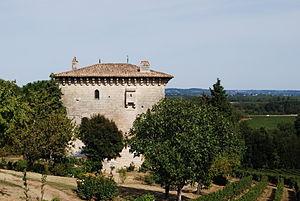
Tour de l'Ansouhaite, (Inscrit, 1966) This building is indexed in the Base Mérimée, a database of architectural heritage maintained by the French Ministry of Culture,
Cet article recense les monuments historiques de l'arrondissement de Libourne, dans le département de la Gironde, en France.
Moulon est une commune du Sud-Ouest de la France, située dans le département de la Gironde en région Nouvelle-Aquitaine.
La tour d'Ansouette ou tour d'Ansoeta est une maison forte du XIVᵉ siècle qui se trouve sur la commune de Moulon, dans le département de la Gironde, en France. Le bâtiment a été inscrit aux monuments historiques le 1ᵉʳ mars 1966.